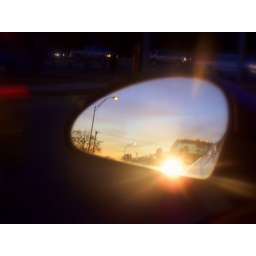
This was taken in my mirror while sitting at a red light on my way home from work.